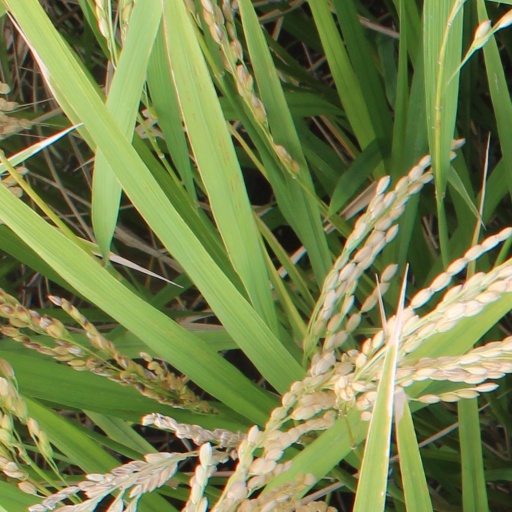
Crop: rice